Choose Your Own Adventure: The Abominable Snowman

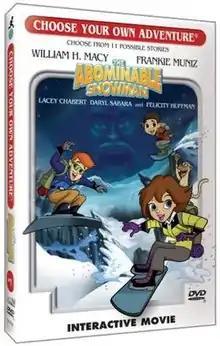
DVD cover

Choose Your Own Adventure: The Abominable Snowman is a 2006 animated interactive DVD movie based on the "Choose Your Own Adventure" gamebook of the same name by R. A. Montgomery. Viewers make choices every 3–6 minutes using their DVD player remote control to determine what happens. It was released on DVD on July 25, 2006.